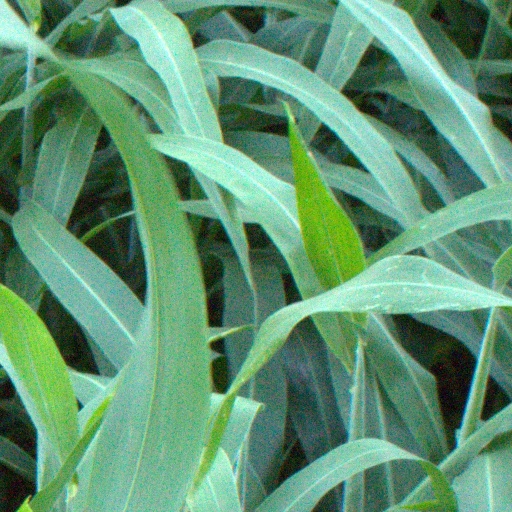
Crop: sorghum